Ingushetia

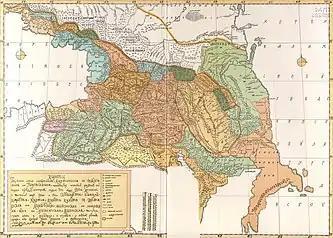
Map of Vakhushti Bagrationi in Russian clearly shows three Ingush societies: Kisti (Kist), Tsurtsuki (Dzurdzuki), Ghligvi (Gligvi) as parts of one country and Chechens (Chachans) as part of Daghestan without common border with the Ingush

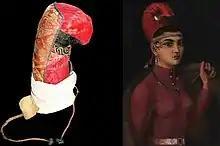
Koorkhars (600 BC – 1800s AD) is a traditional Ingush female head cover (hair is put into the "horns") which comes either single "horn" for usage as cushion with helmet, or double "horns" during peacetime which are covered in jewelry.

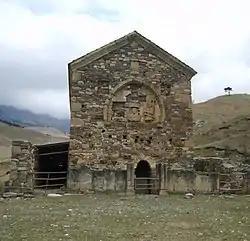
Ingush pre-Islamic beliefs. Temple Tkhabya-Yerd (temple of 2000) was initially a cuboid cyclopean masonry structure, which was rebuilt during the spread of Christianity in Ingushetia. The rebuilt wall was done with smaller stones shown at the entrance side.

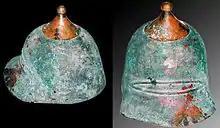
Ingush male warrior helmet.

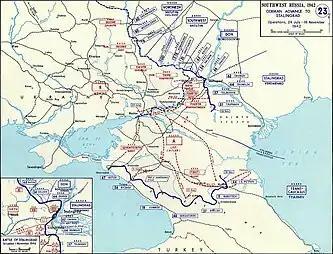
World War II, 1942 The Northern Caucasian battle, front line in Chechen-Ingush ASSR from Ordzhonikidze (Vladikavkaz) to Malgobek.

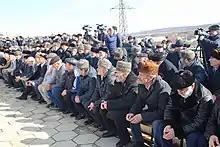
Meeting in Aukh dedicated to the anniversary of deportation, 27 February 2017

In the 18th century the Ingush were mostly pagan and Christian, with a Muslim minority. Beginning in 1588 some Chechen societies joined Russia.